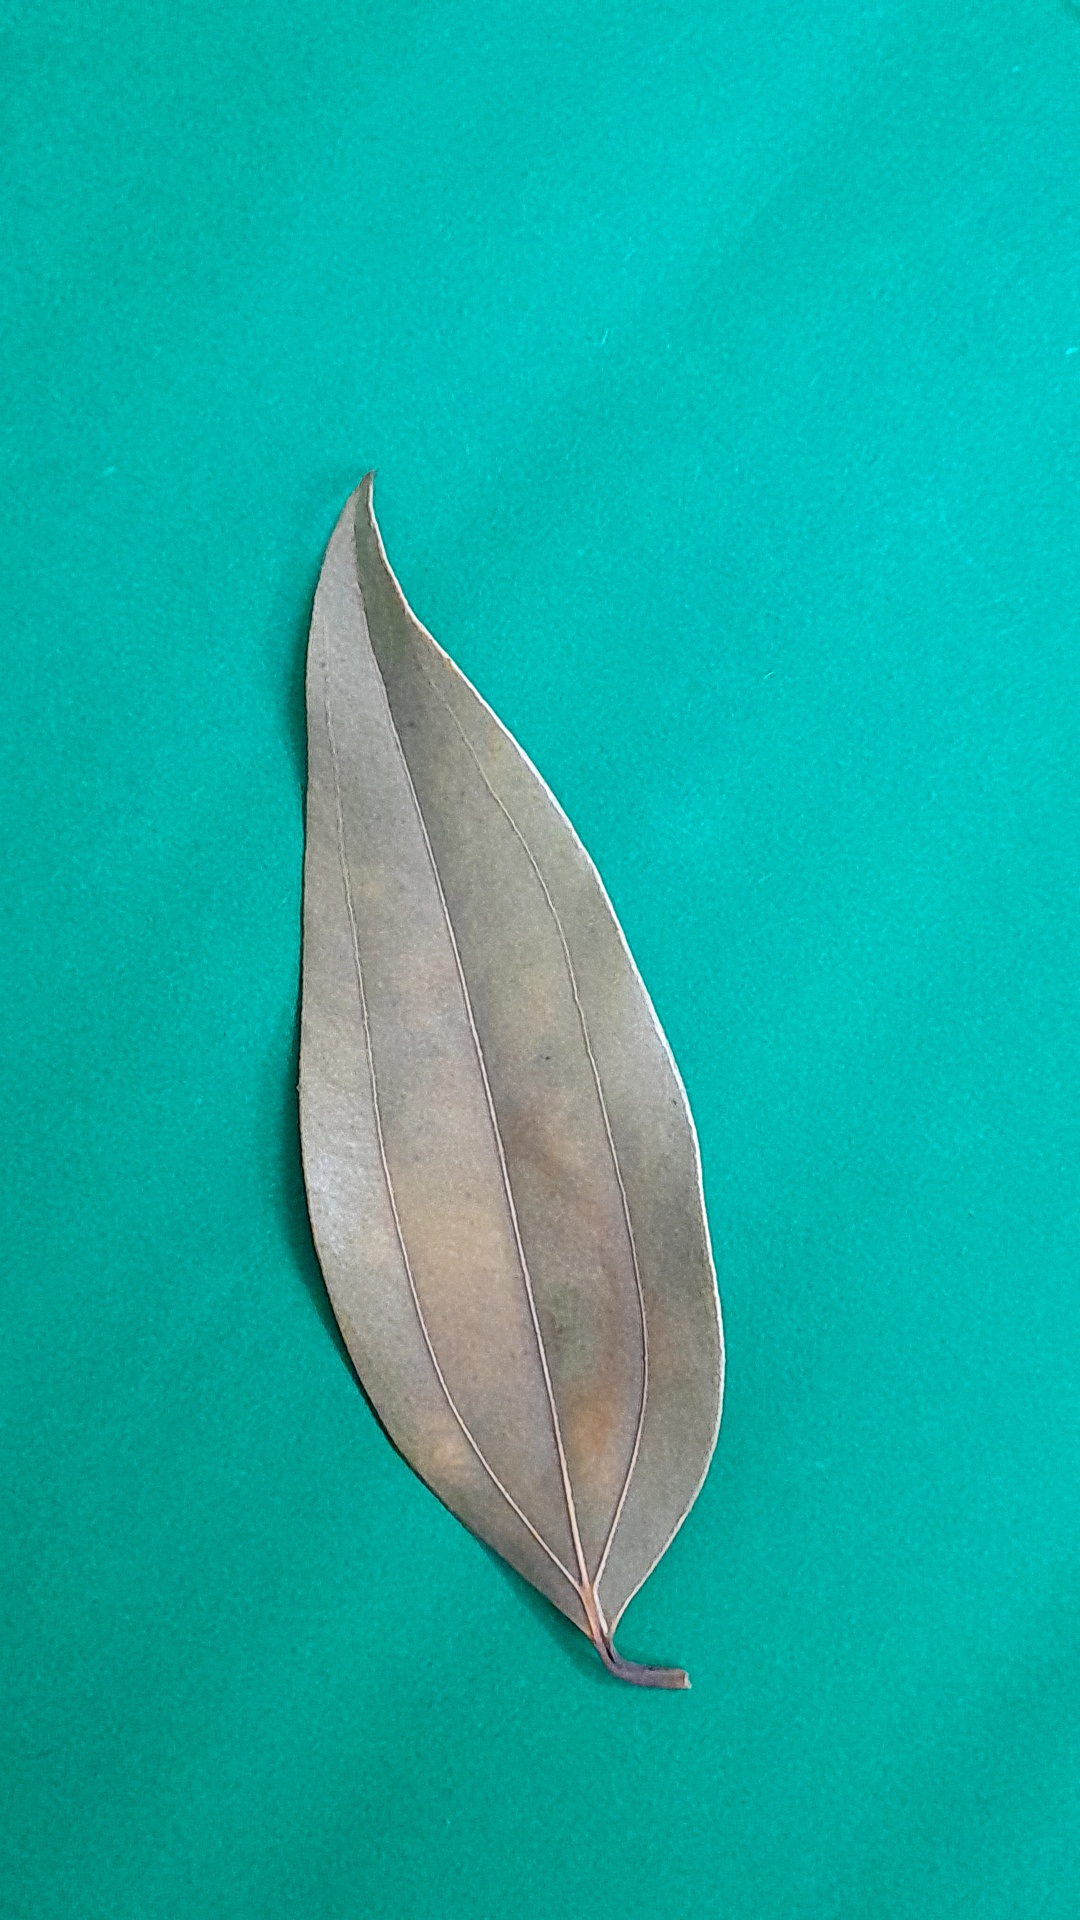
Label: Dry Leaf